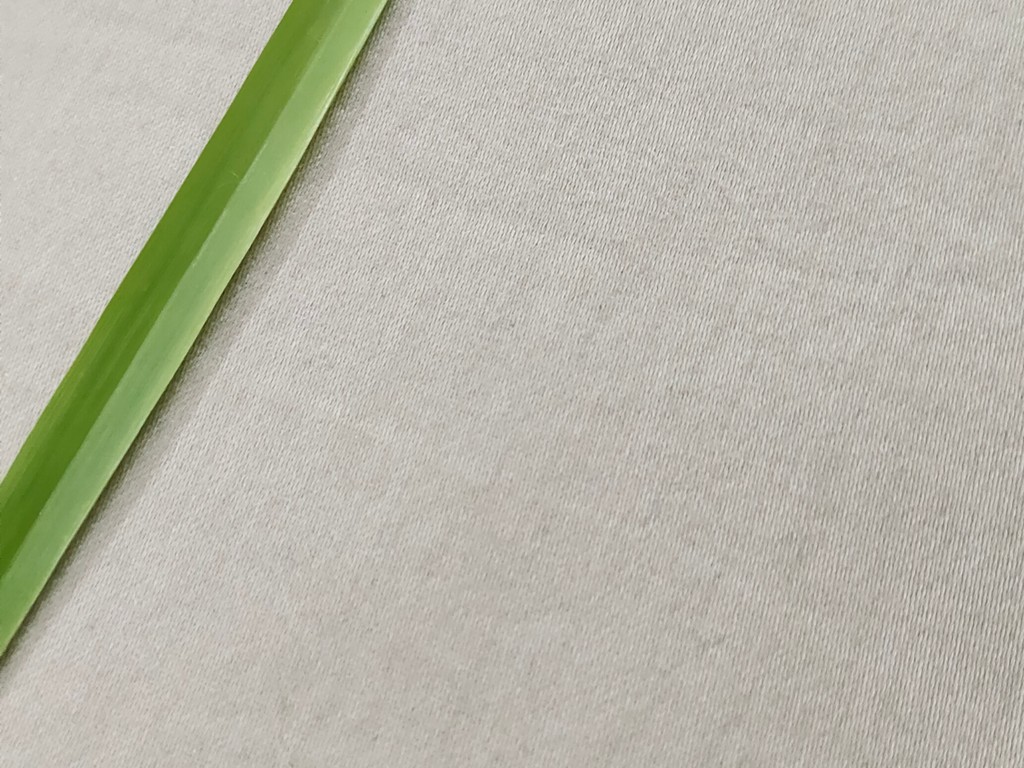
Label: Healthy